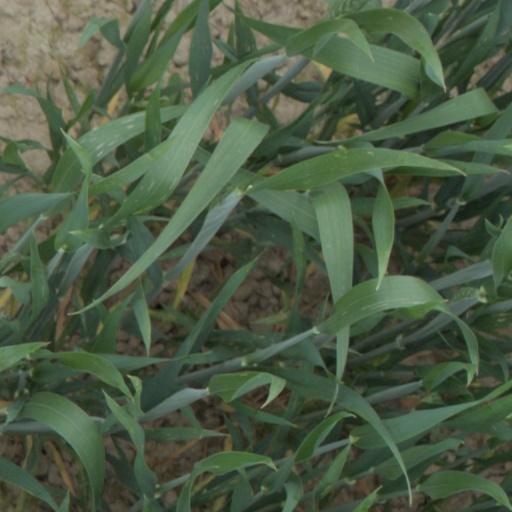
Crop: wheat